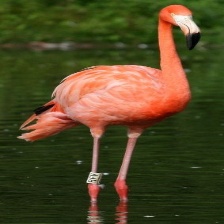
Species: AMERICAN FLAMINGO
Scientific name: PHOENICOPTERUS RUBER